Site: brandenburg
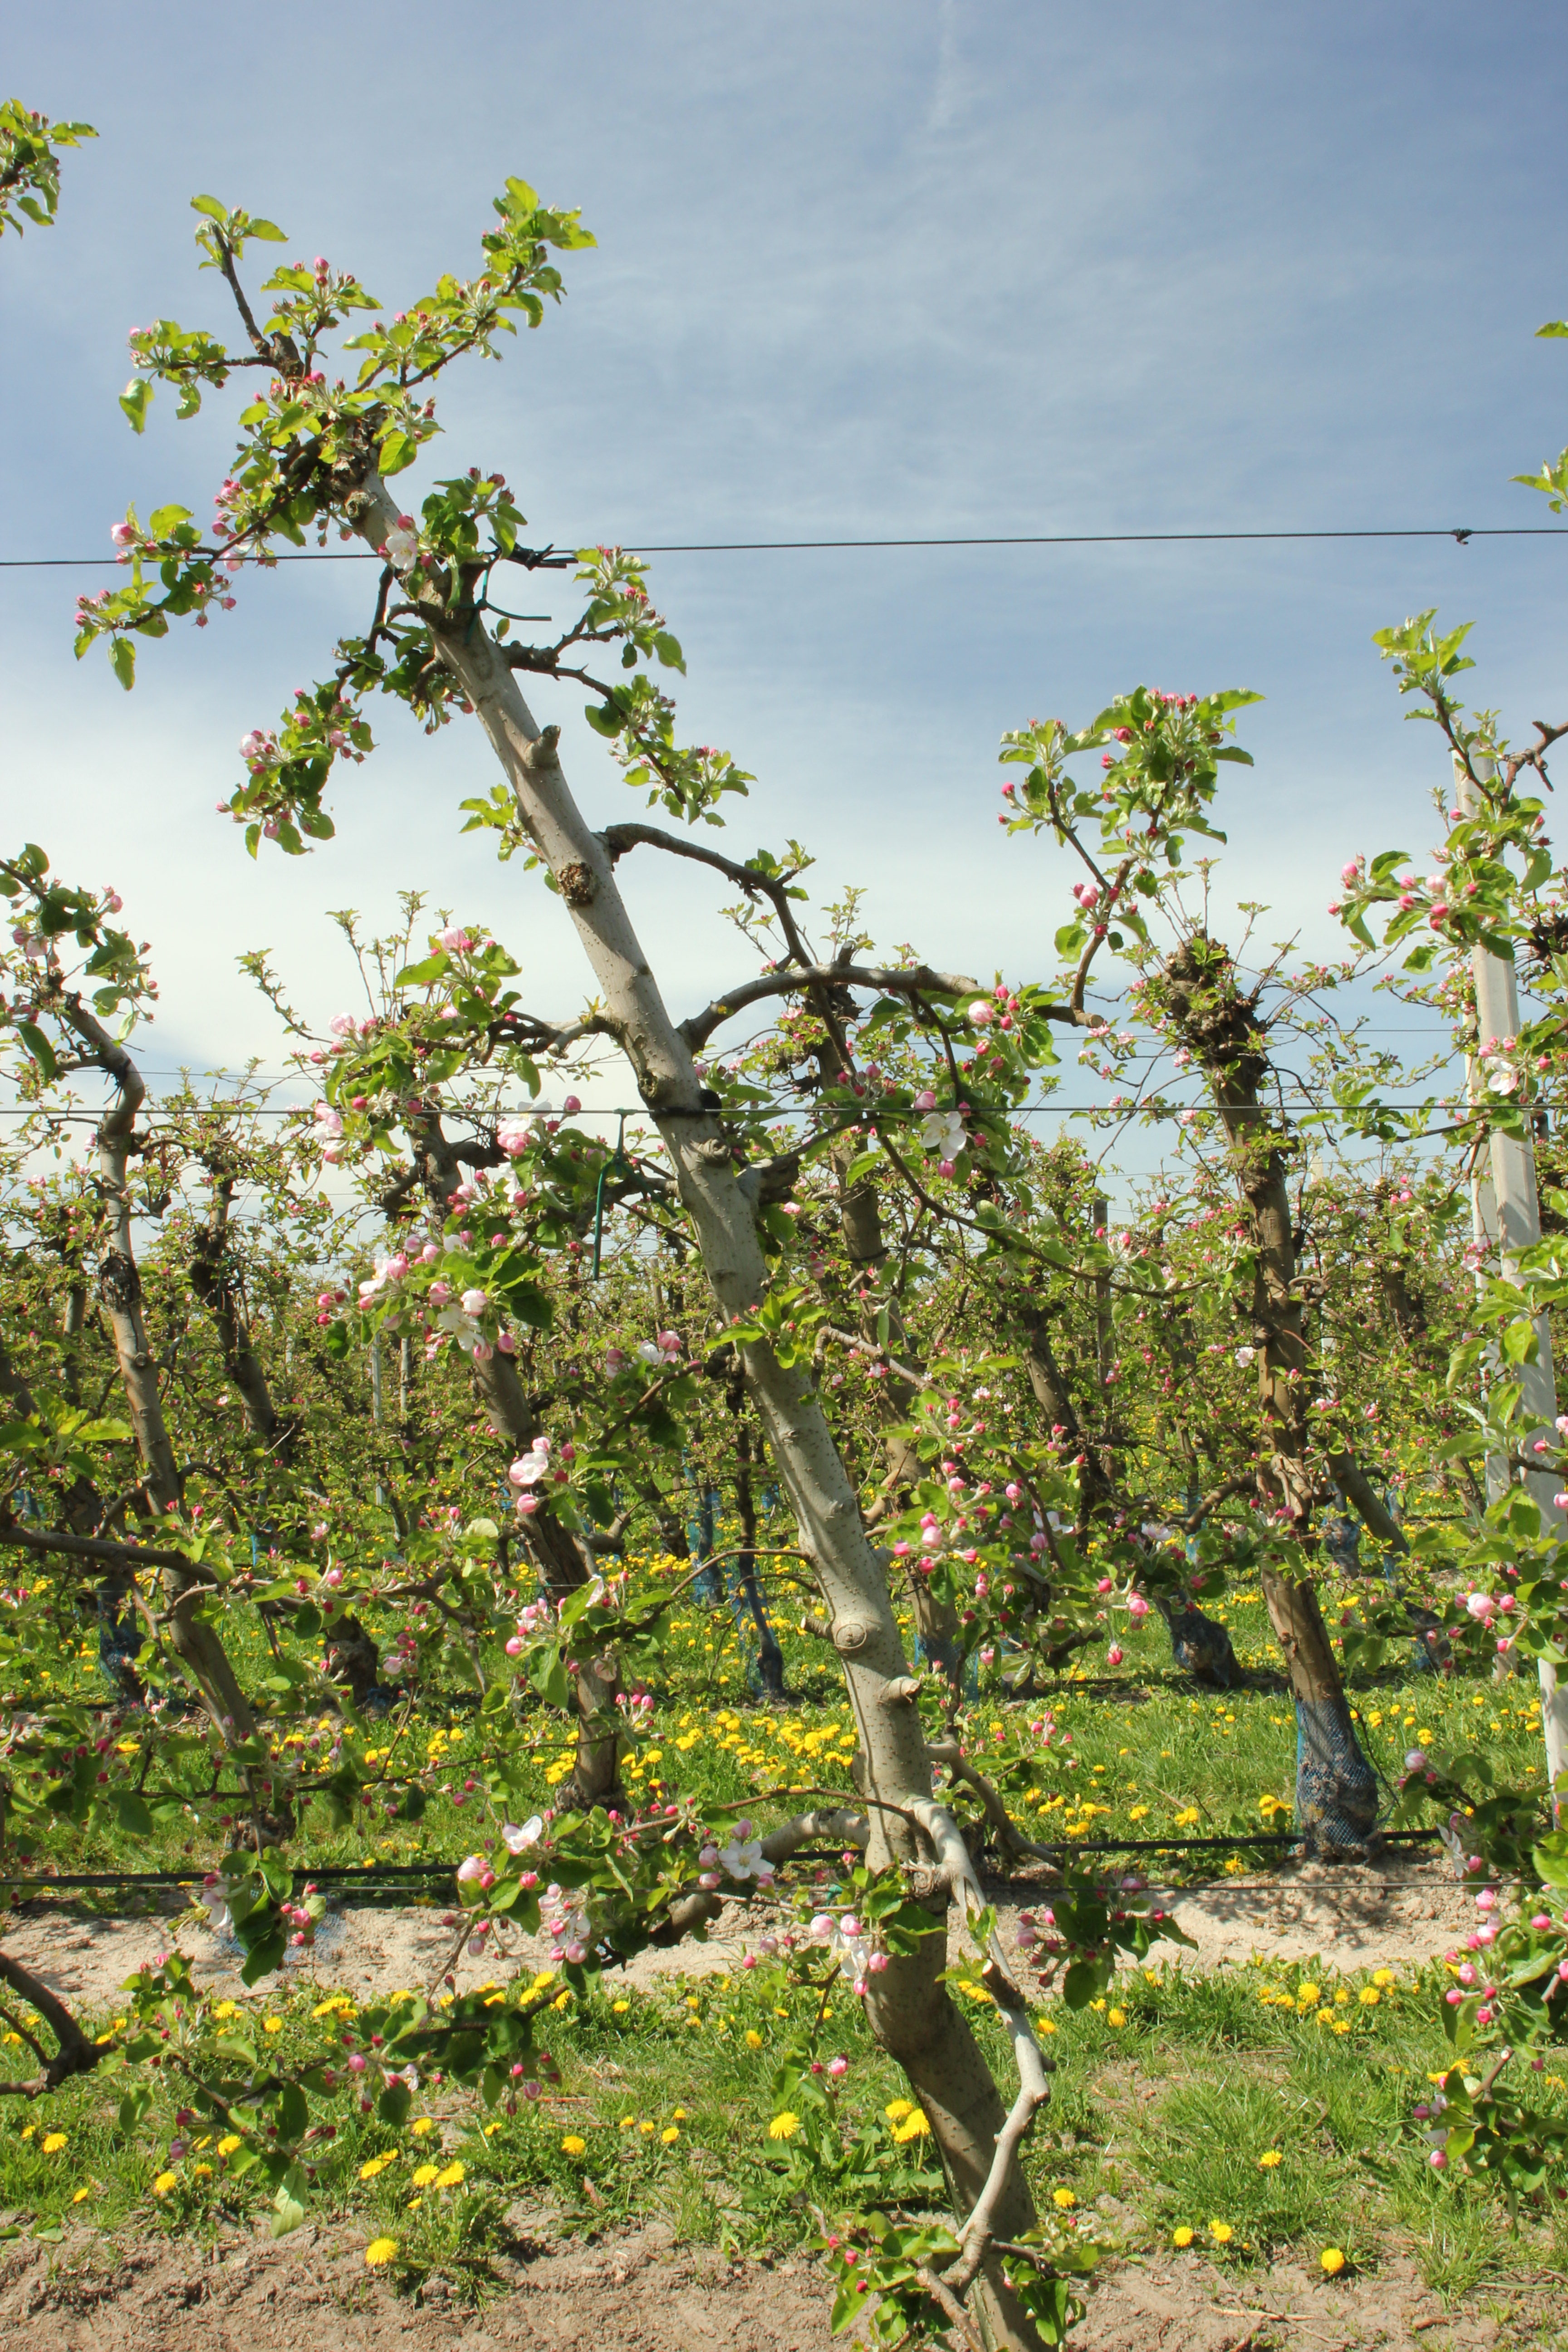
Growth stage (BBCH 57): Inflorescence emergence